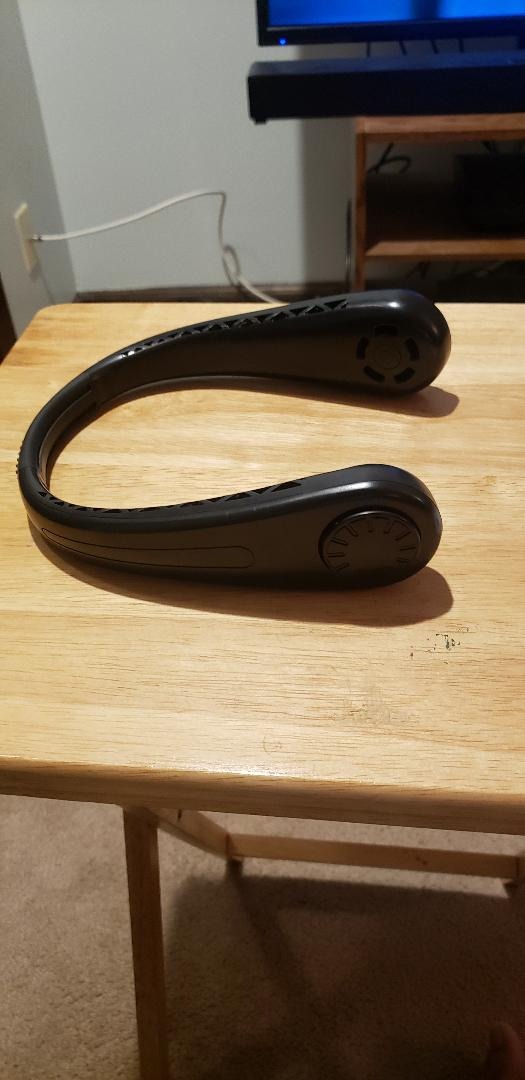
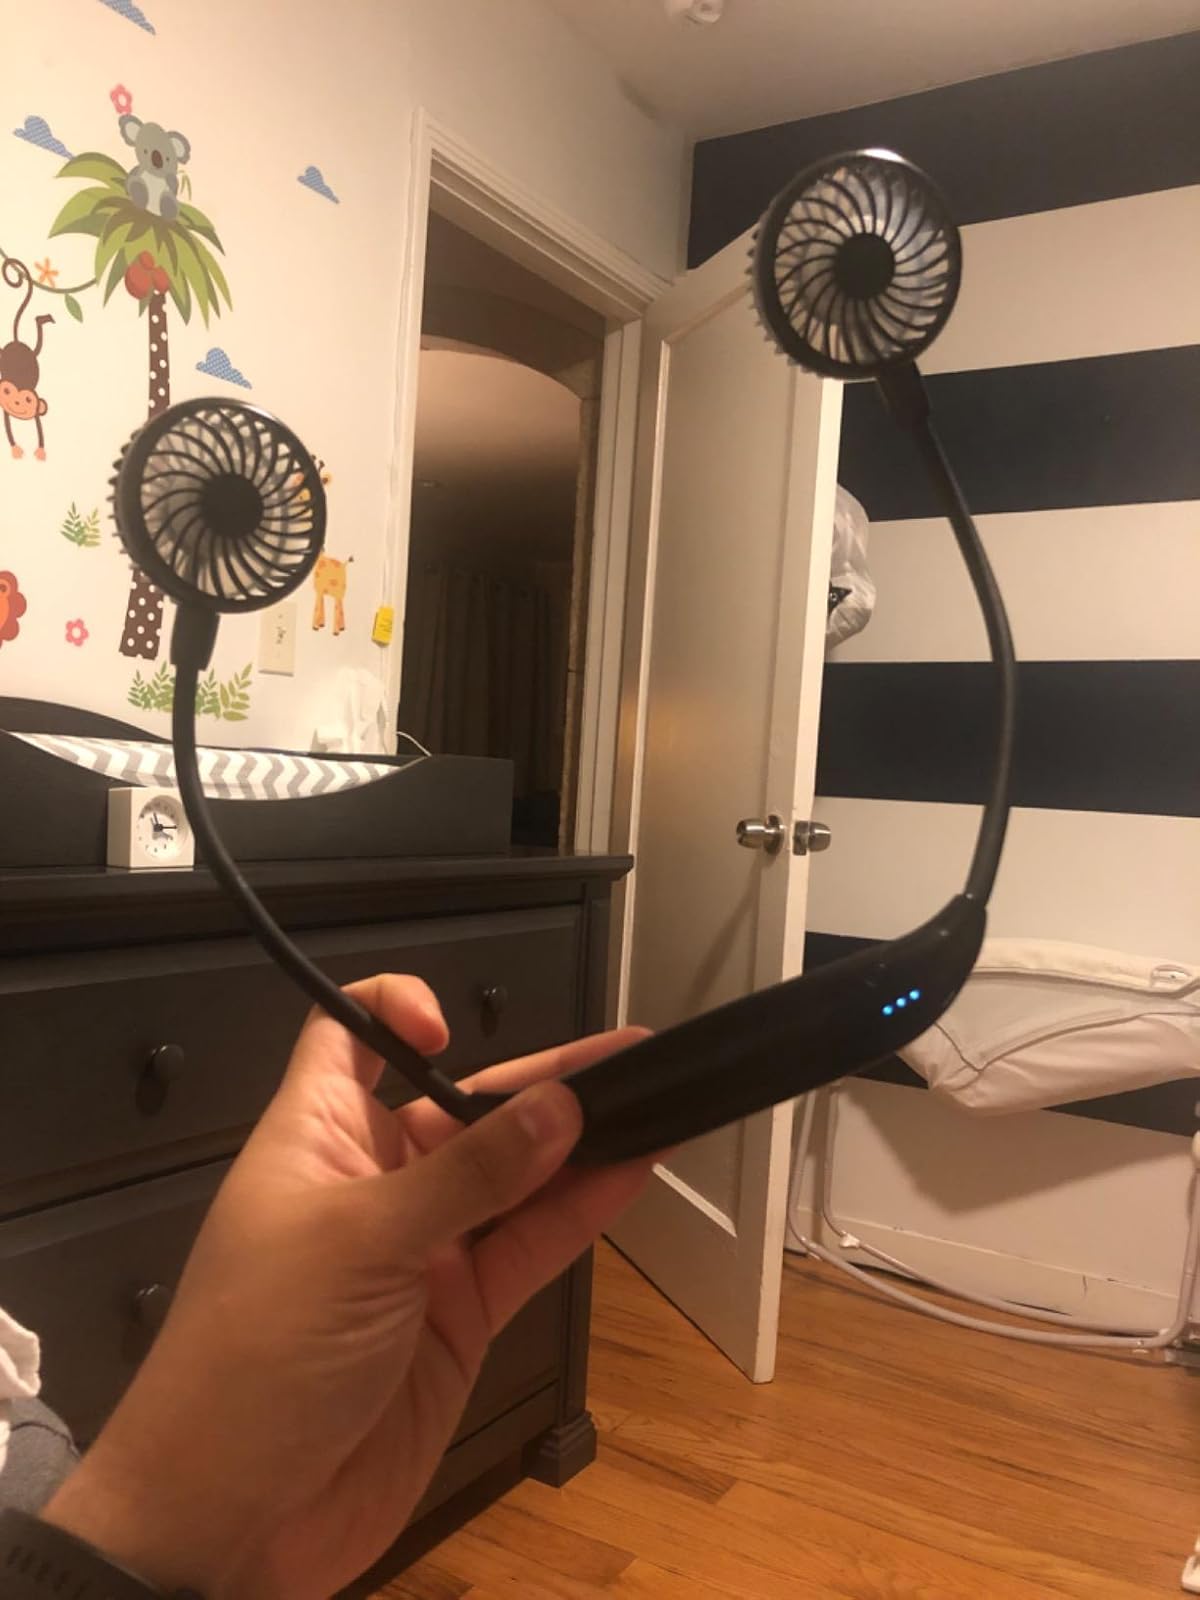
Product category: fan
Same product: no